Gaza envelope

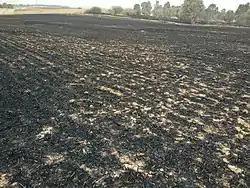
Damage caused by fire-kites, launched from the Gaza Strip

As part of the protests, Palestinian activists and militants clashed with the Israel Defense Forces near the system fence around the Gaza Strip. Thousands of Palestinians approached the fence, with some throwing stones and Molotov cocktail and explosive devices. The events continued since then, including the launching of incendiary kites from the Gaza Strip into Israel with the aim of igniting areas beyond the fence. As a result hundreds of fires occurred in the Gaza envelope, burning hundreds of hectares of fields and forests, as well as agricultural facilities.